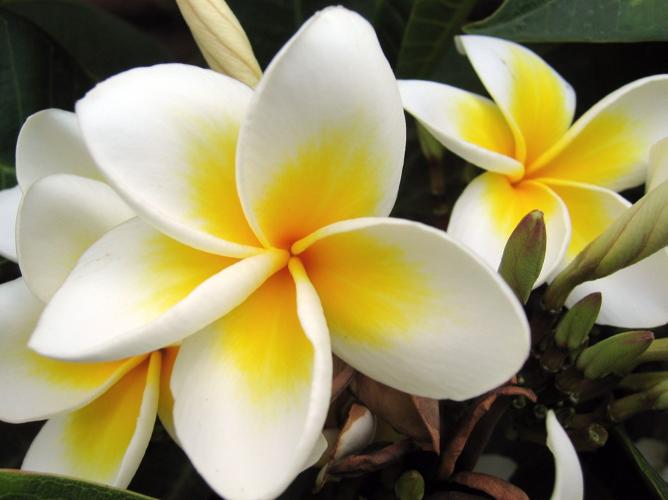
Label: frangipani